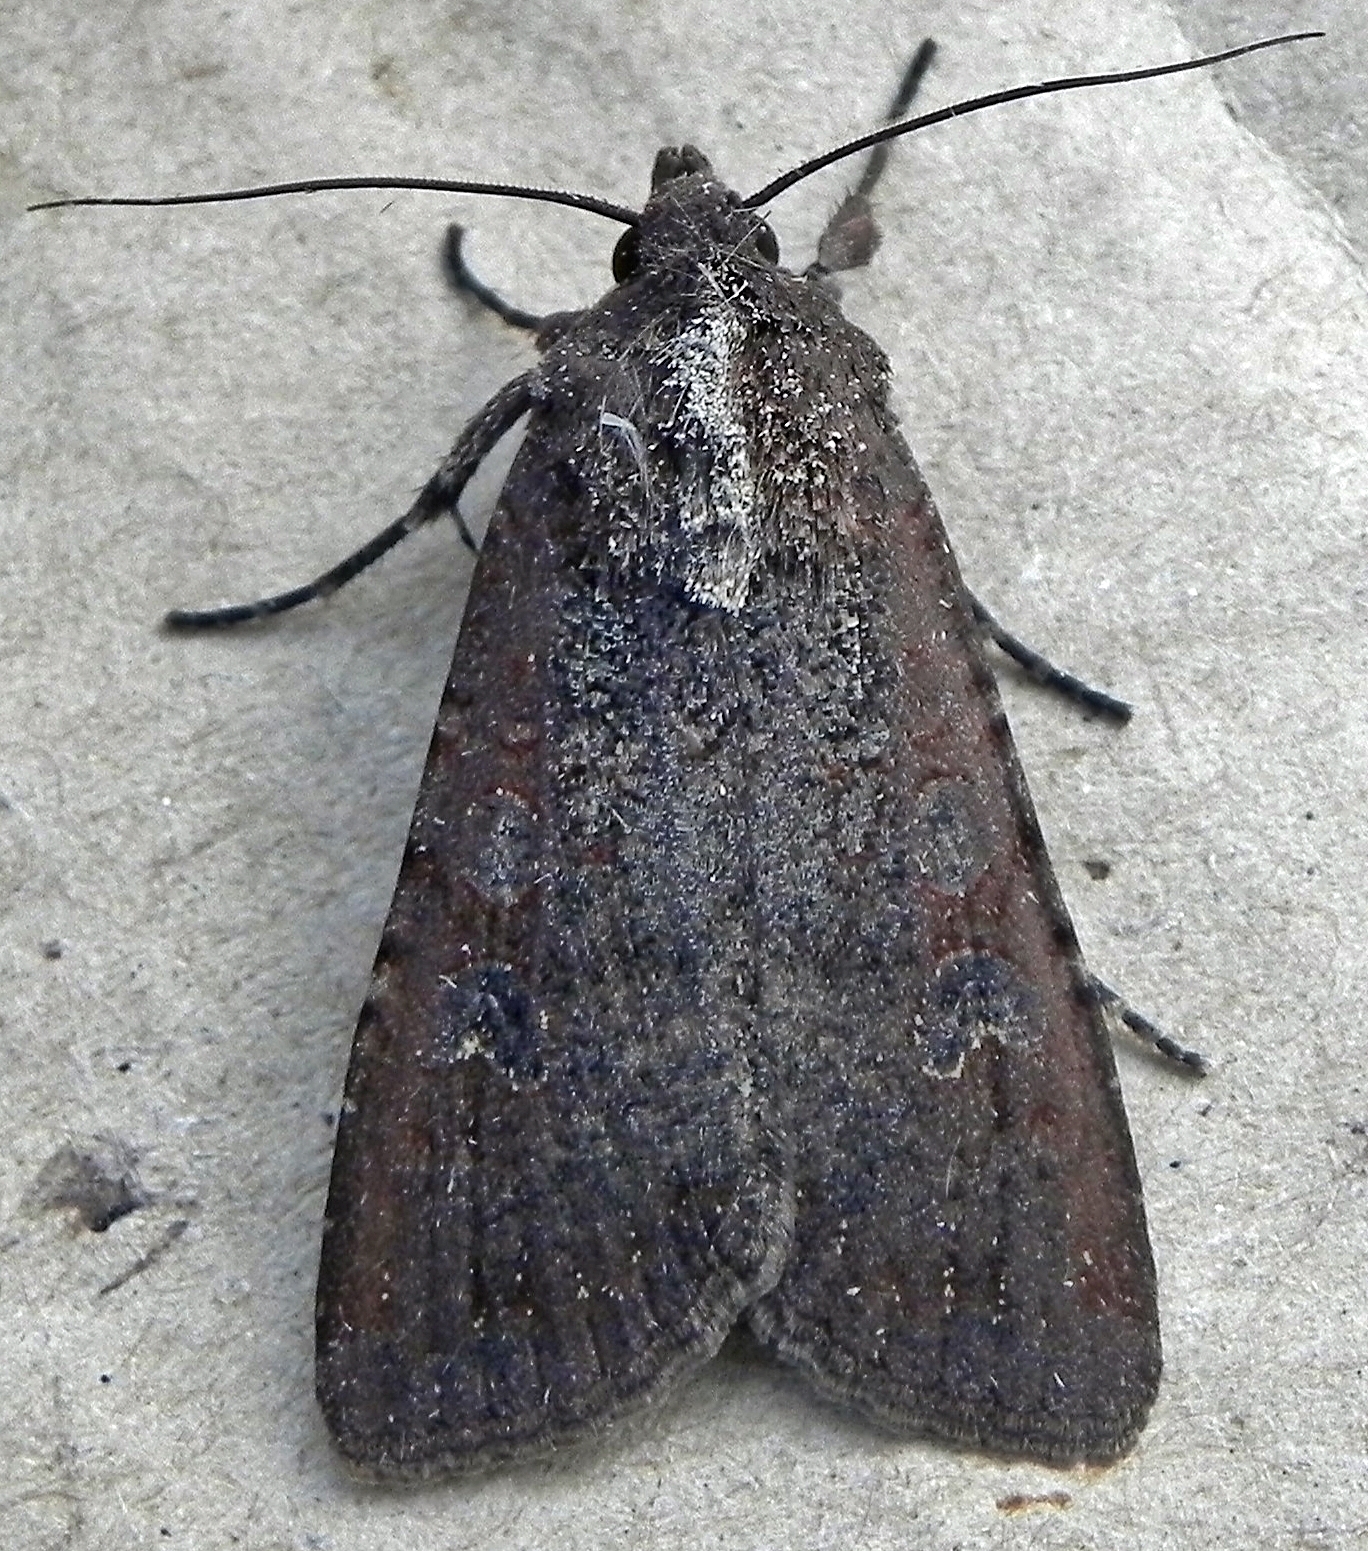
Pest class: cutworms